Matthew Shija

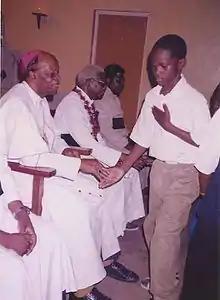
Bishop Matthew Shija greeting a child (Samson Aloyce) after first communion in 1998). from left to right is Late Rev. Bishop Matthew Shija, in the middle is the late Rev Joseph Manoja and in the right side is Rev Isaya Bahati

Bishop Emeritus Matthew Shija (17 April 1924 – 9 December 2015) was a Tanzanian prelate of the Catholic Church. Shija was born in Puge, Tanzania and was ordained a priest on 17 January 1954. Shija was appointed bishop of the Diocese of Kahama on 11 November 1983 and was ordained bishop on 26 February 1984. Shija served until his retirement on 24 April 2001, having reached the Age limit as described by the Code of Canon Law.